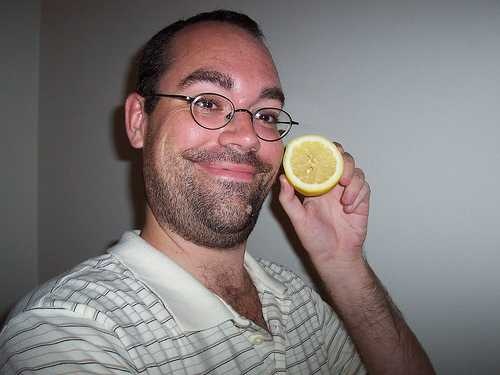
Label: Lemon